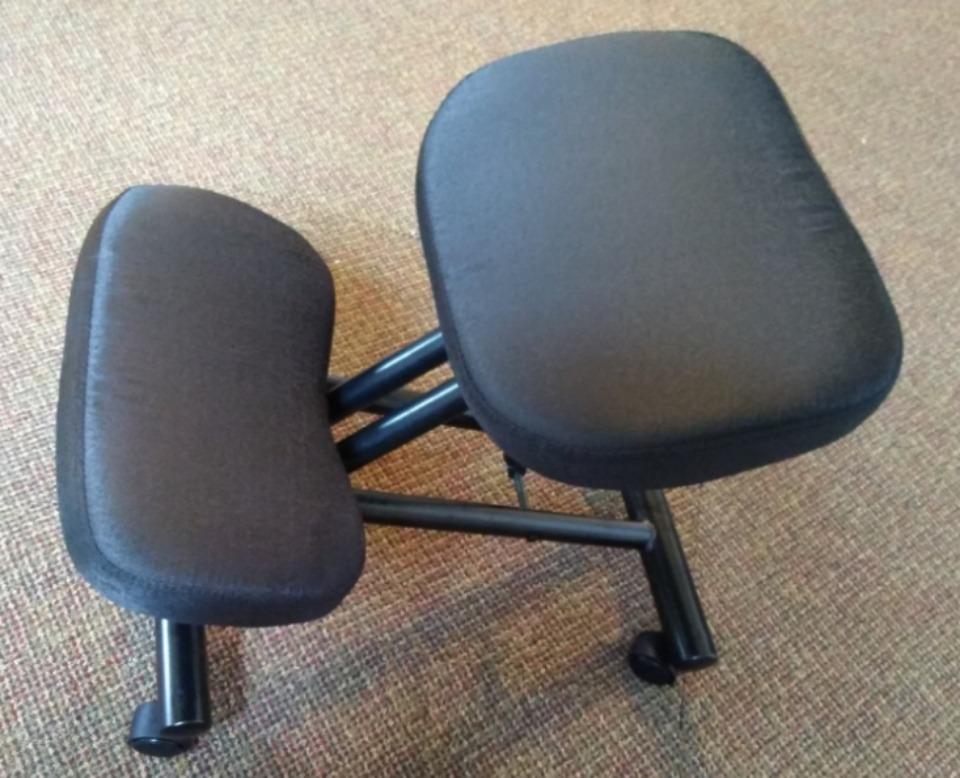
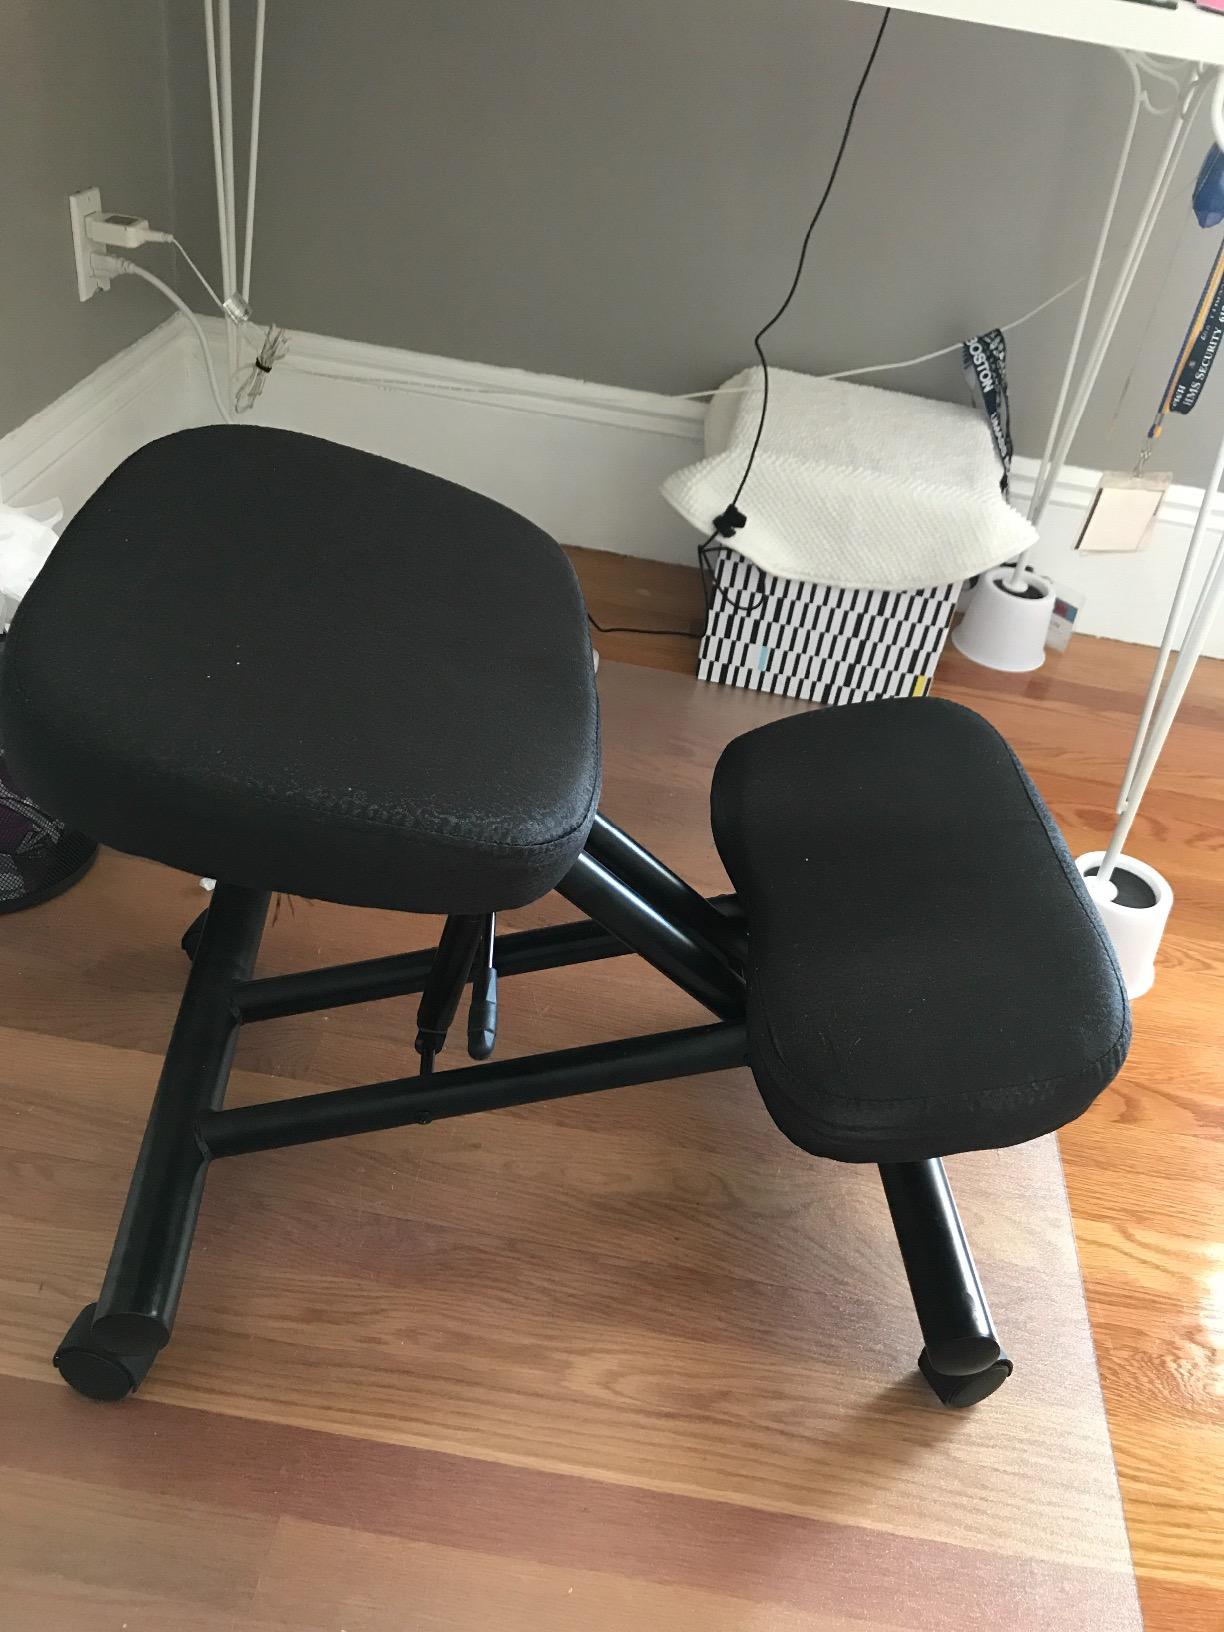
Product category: stool
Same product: yes